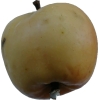
Label: Apple 14